Republiek (political organisation)

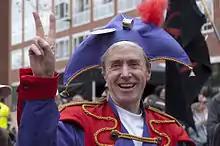
The NRG states the royal house is outdated, and thus protested against the monarchy on 30 April 2013

The society protested the wedding of Crown Prince Willem-Alexander and Princess Maxima Zorreguieta on 2 February 2002.